A Brief History of the Future

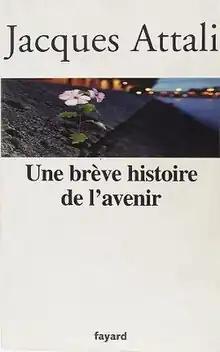
first French edition

A Brief History of the Future is a speculative futurology book about the next 50 years by Jacques Attali. The original edition was published by Fayard in 2006.